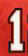
Number: 1